Tesla Model S

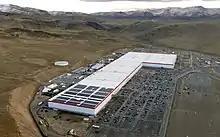
Tesla claimed that Gigafactory Nevada is able to turn old batteries into new ones.

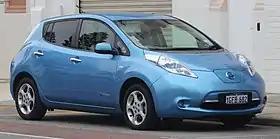
The Model S has drawn comparisons to the first-generation Nissan Leaf, despite the two featuring different body styles.

The body and the chassis of the Model S are made mostly of aluminum. The car shares its platform and thirty percent of its parts with the Model X, a mid-size luxury crossover SUV that was introduced in 2015. The Model S is a full-size sedan with four doors and five seats; until 2018, it had an optional folding third row with rear-facing seats for two children with a five-point harness. The company claimed a , the lowest of any production car at release. This claim was independently verified by the magazine "Car and Driver" in the middle of 2014. The vehicle's drag coefficient was improved by a solid front fascia instead of a grille, retractable door handles, and a flat underbody with no exhaust pipes to disrupt the airflow.